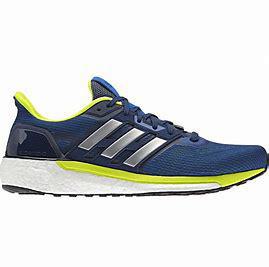
Brand: Adidas
Model: Supernova